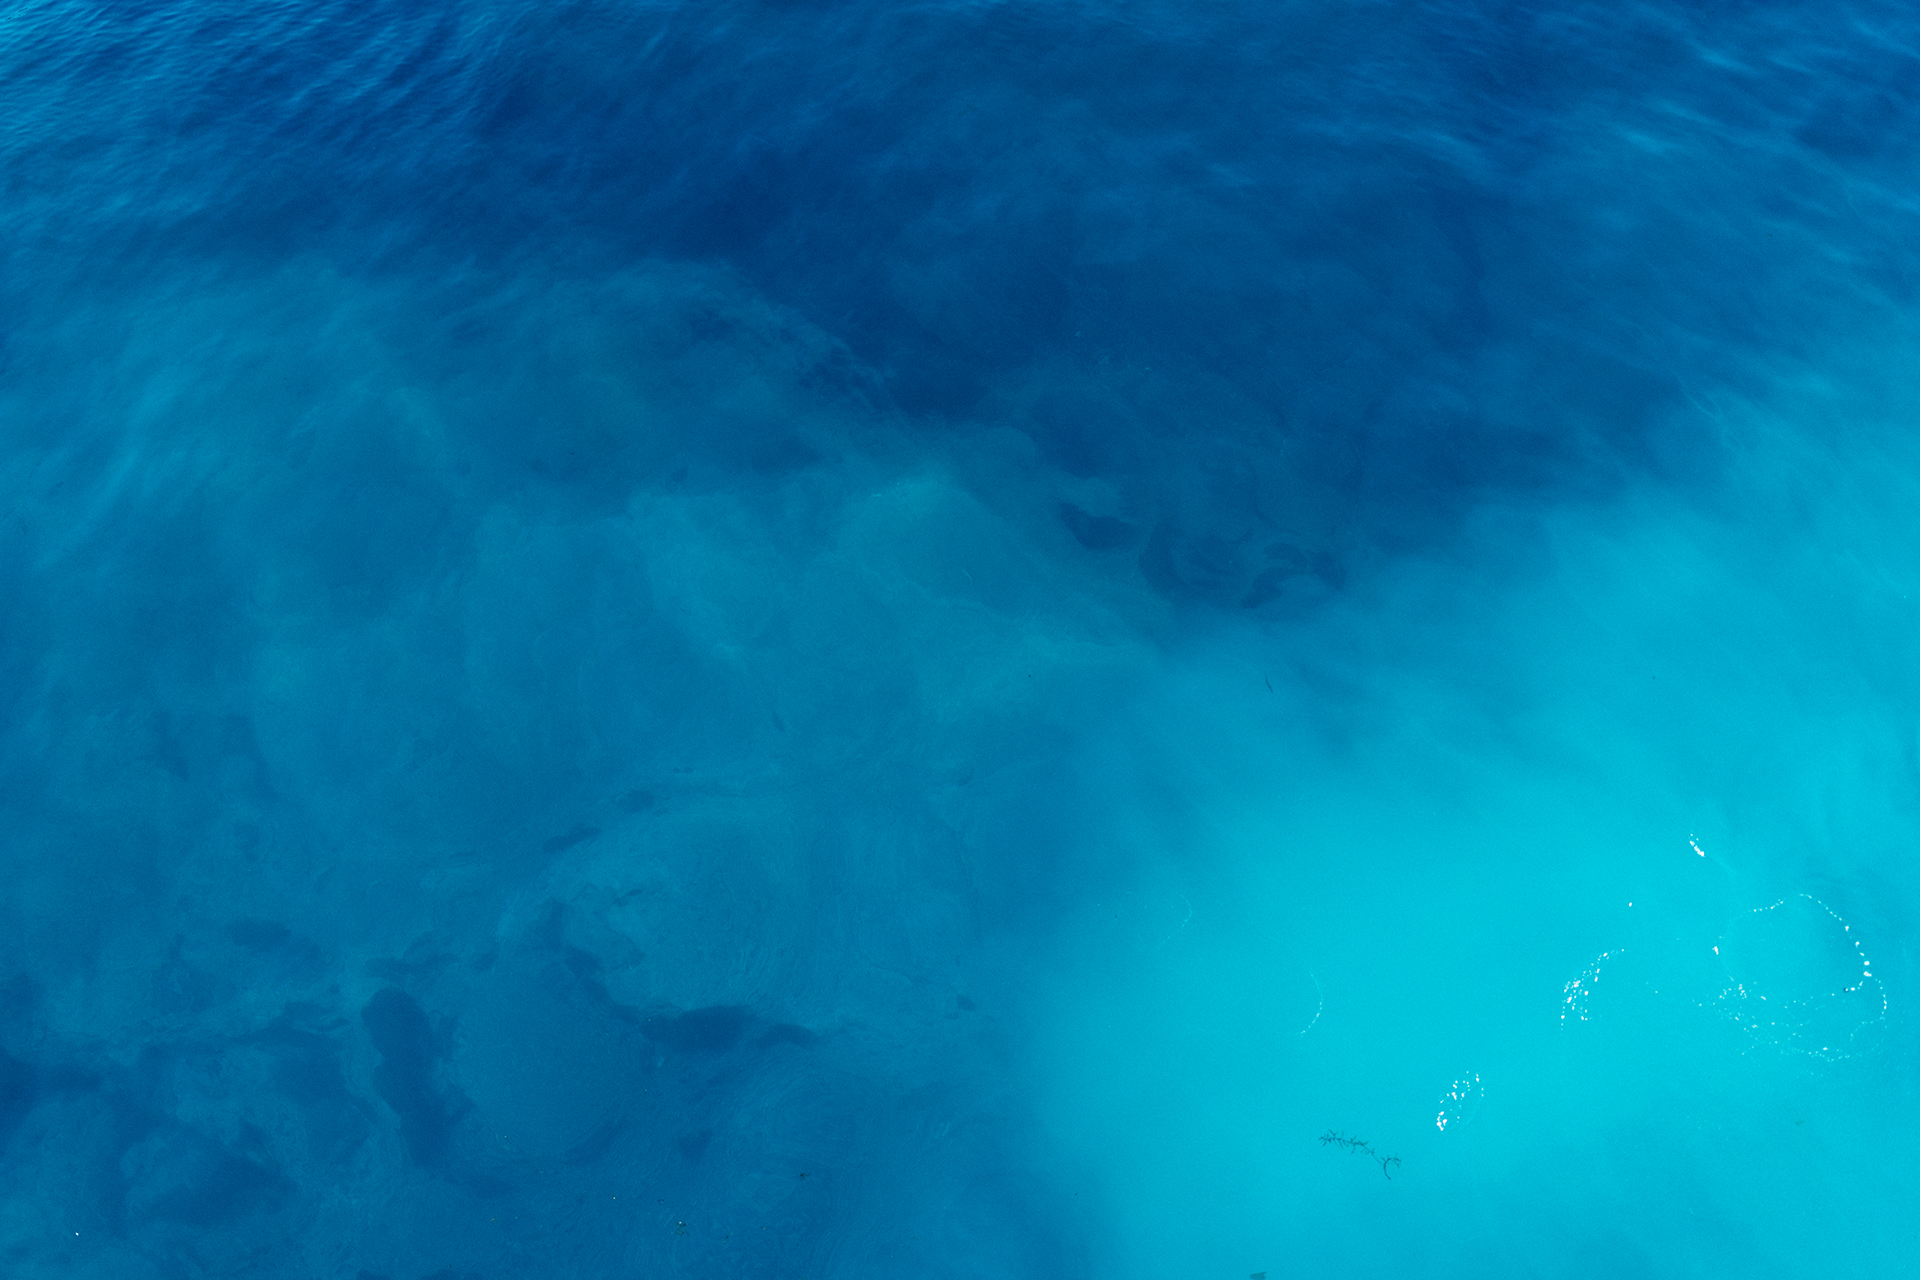
sea, water, ocean, underwater, biology, blue, fish, reef, wind wave, marine biology